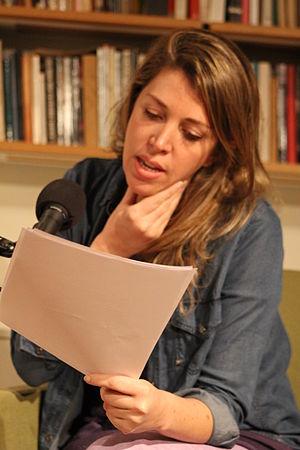
Lucía Puenzo est une réalisatrice, scénariste et écrivain argentine née le 28 novembre 1976 à Buenos Aires.